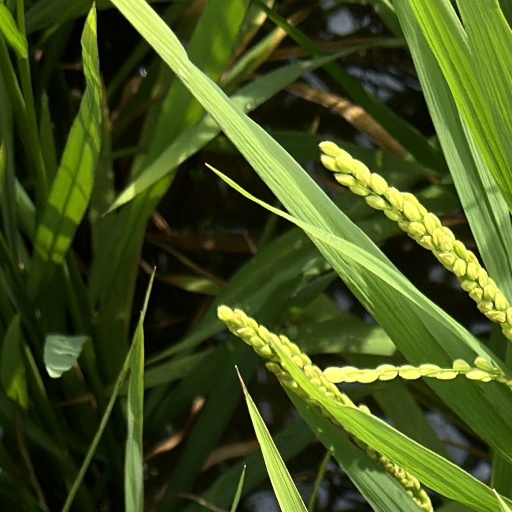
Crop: rice